Ken Bowersox

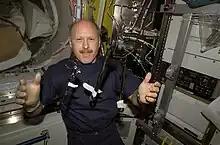
Bowersox pictured on the ISS

Bowersox served as the commander of Expedition 6 to the International Space Station (ISS). Alongside him were crewmates Nikolai Budarin and Donald Pettit. As commander, Bowersox was responsible for the overall success of the mission and the safety of his crew.